StarCraft II: Wings of Liberty

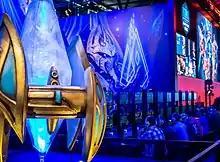
"StarCraft II" at Gamescom 2015

On April 8, 2010, Blizzard announced that the game would be available in a standard and collector's edition. The game was made available for digital download from Blizzard on the release date; pre-loading began on July 15. The collector's edition comes with an artbook, 2 GB flash drive modeled after Jim Raynor's dog tag with the original "StarCraft" and "Brood War" expansion preloaded, behind-the-scenes DVD, soundtrack, comic book, unique avatar portraits, a unique model for the in-game Thor unit in multiplayer, and a "World of Warcraft" pet.